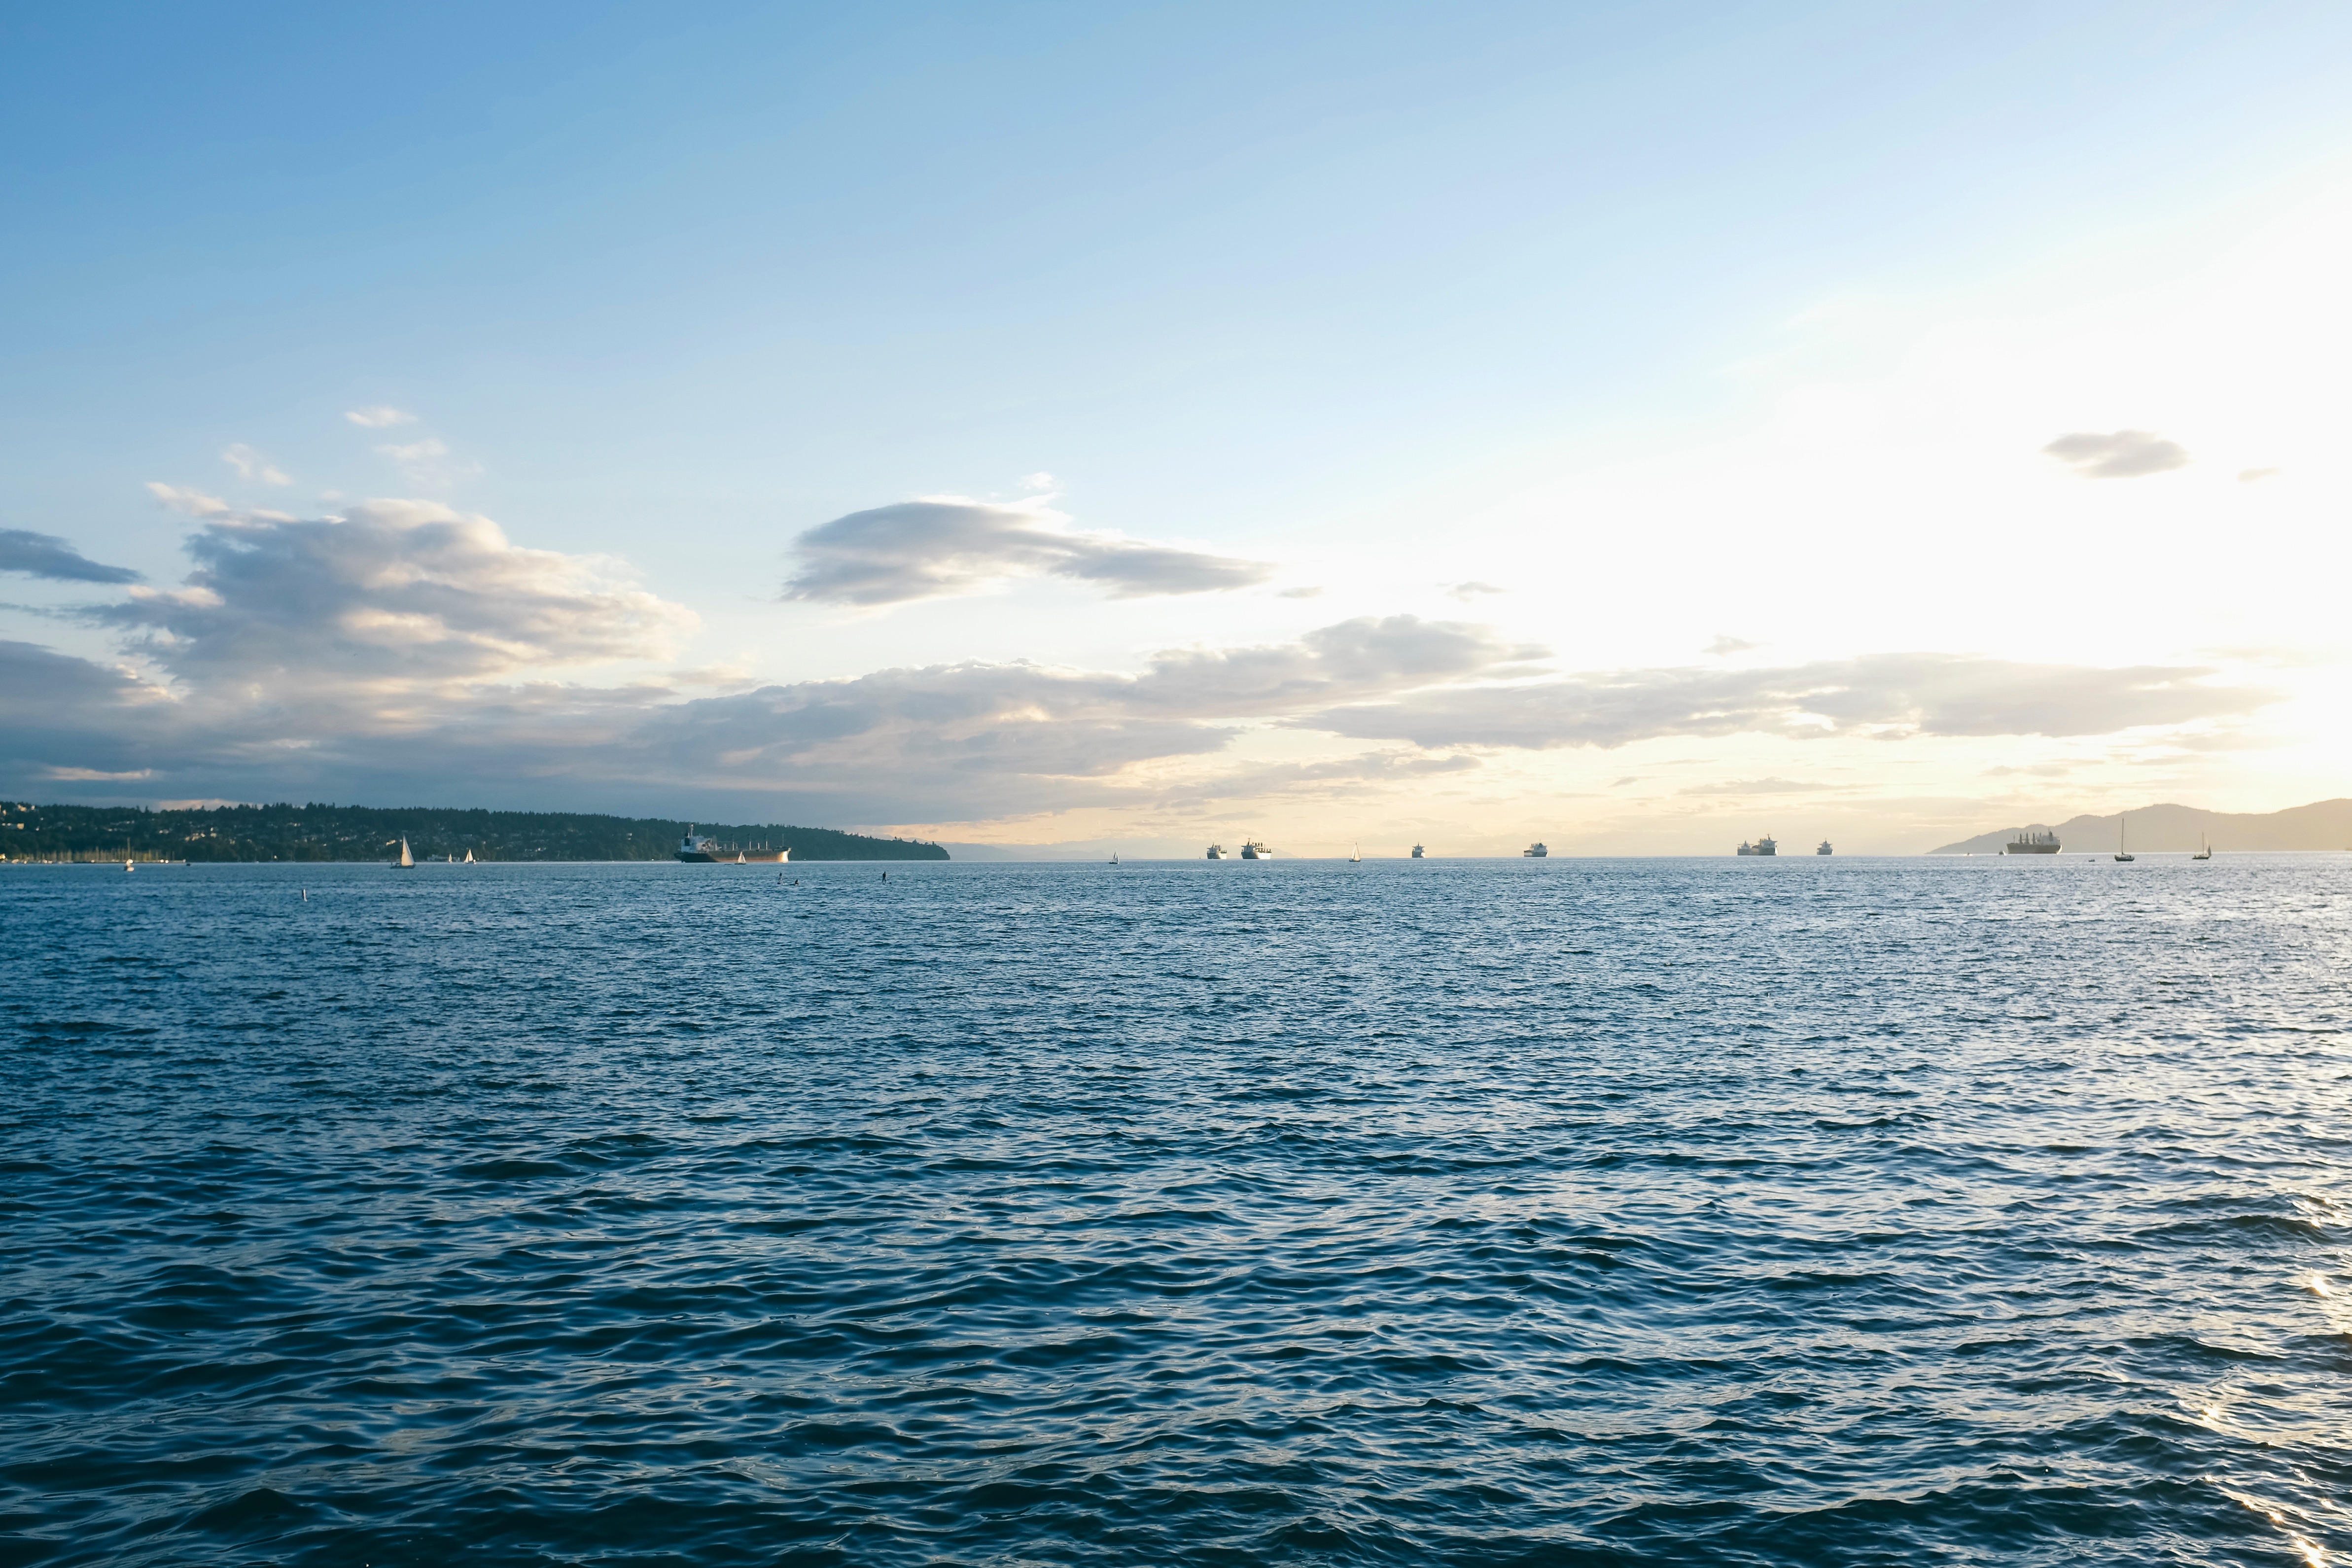
sea, coast, ocean, horizon, cloud, sky, sunlight, shore, wave, dusk, vehicle, bay, body of water, cape